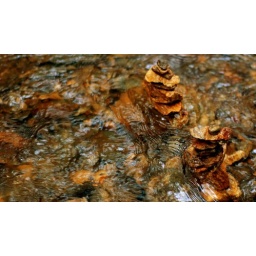
Just two small stone towers two small girls had put up in a stream.